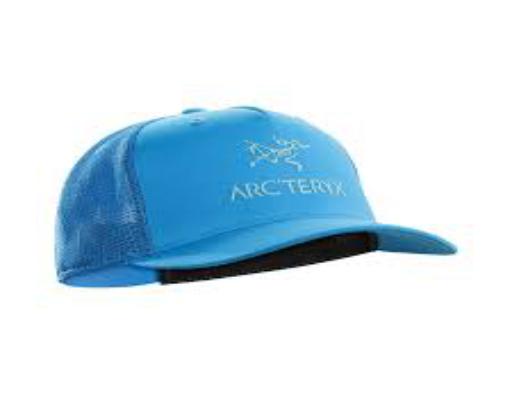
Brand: Arc'teryx
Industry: Clothes